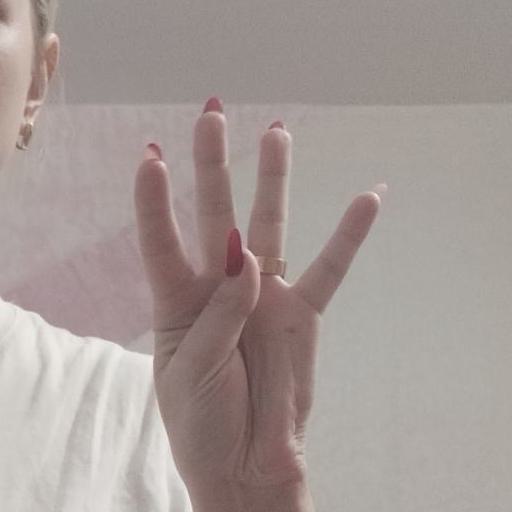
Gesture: four